Philosophy of Marcus Aurelius

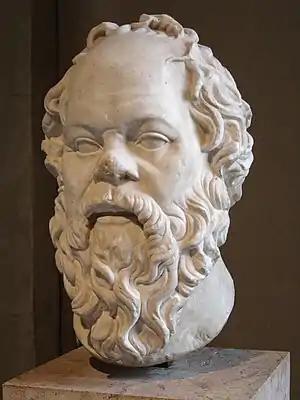
Socrates, often remembered in Marcus Aurelius's writings

Many modern authors believe that the first of these books, written on the Granua (the current Hron river, in Slovakia), constitutes a kind of inner testament, where Marcus Aurelius remembered all the important people in his life - such as his parents, grandparents, adoptive father Antoninus Pius, wife Faustina, children (particularly Commodus and Verus), friends, and all his literary and philosophical teachers - in autobiographical form, perhaps datable to 179, a few months before his death.